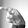
ASL letter: P